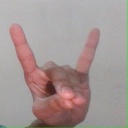
अक्षर: श